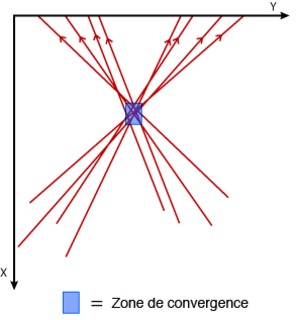
La morphoanalyse des traces de sang est une discipline de criminalistique qui interprète les traces de sang sur les scènes de crime, de suicide ou d'accident, lorsque les faits sont incertains ou suspects.